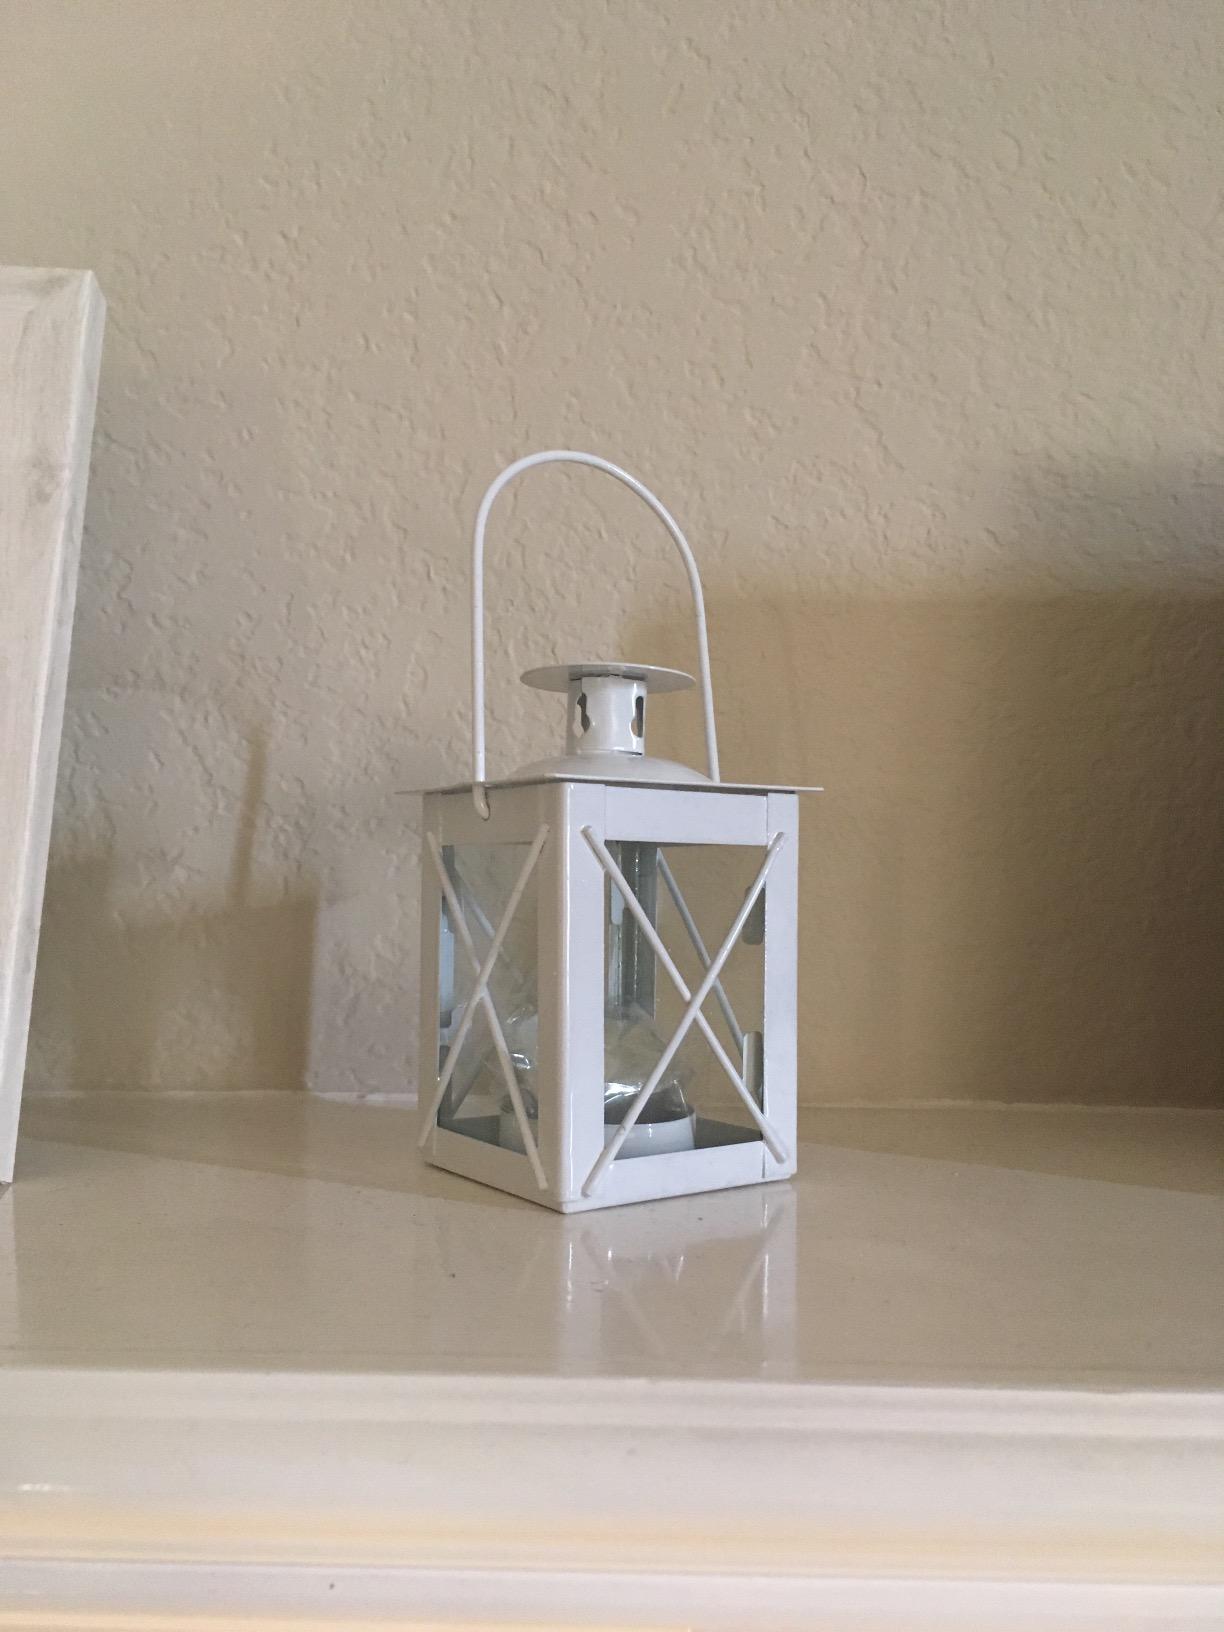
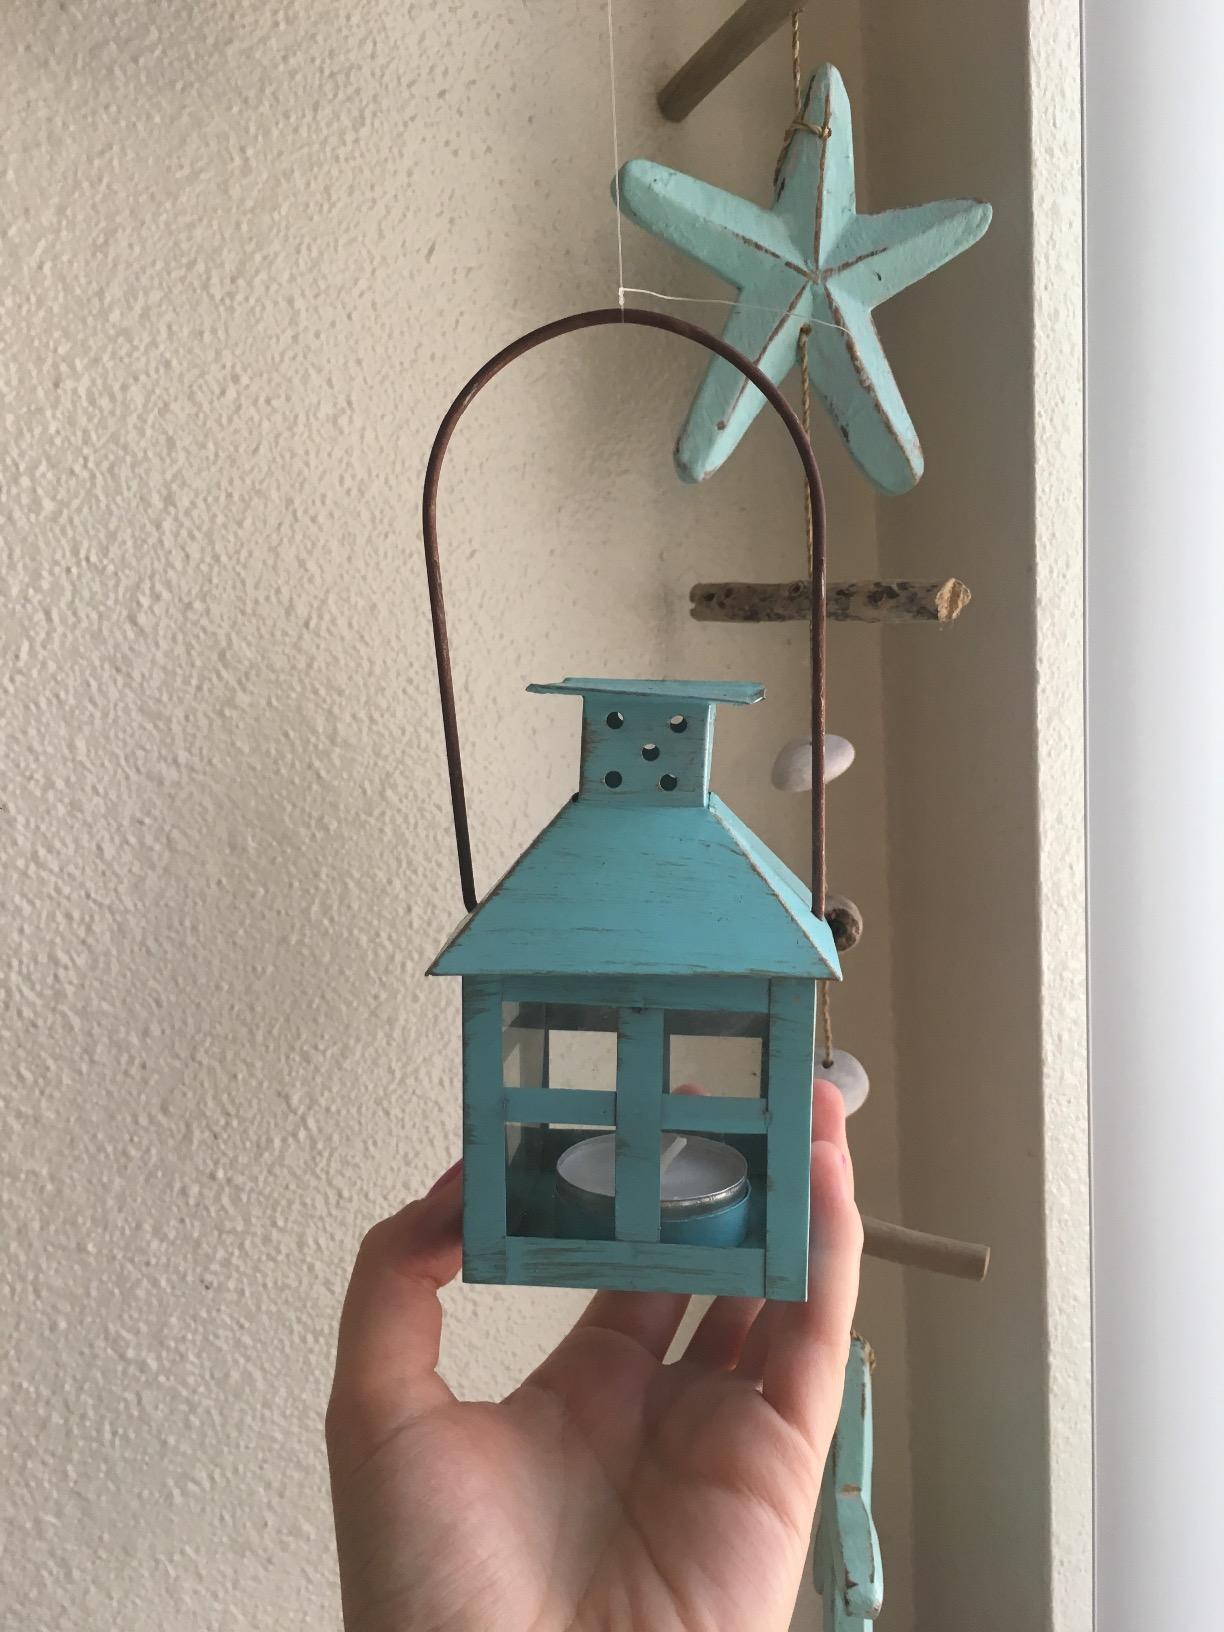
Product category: lantern
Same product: no